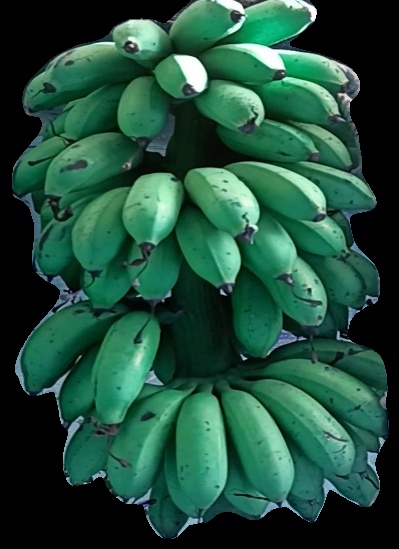
Variety: rasbale
Grade: grade2